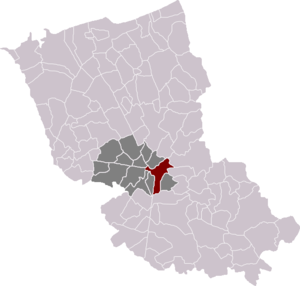
Cassel est une commune française située dans le département du Nord, en région Hauts-de-France.